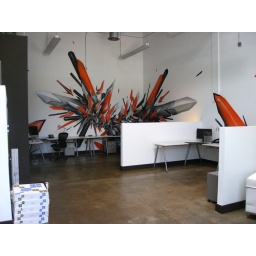
Totem's work on the graffiti wall in the office is complete.